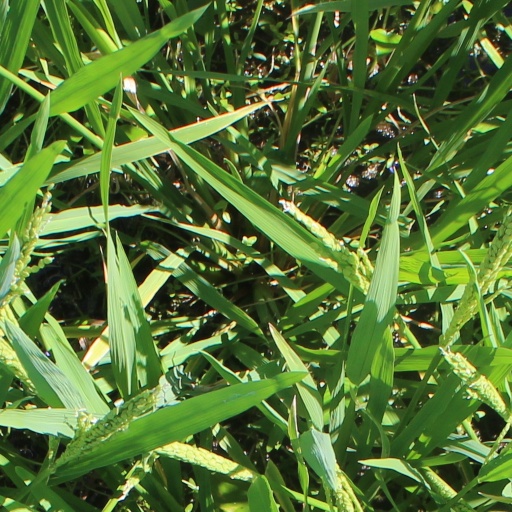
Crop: rice